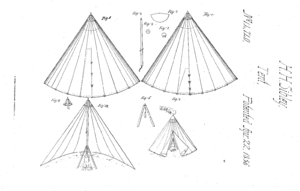
Henry Hopkins Sibley était un brigadier général pendant la guerre de Sécession, combattant dans l'armée des États confédérés dans le Territoire du Nouveau-Mexique.